2023 Seattle Sounders FC season

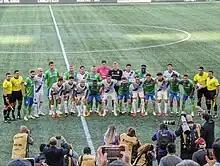
The starting lineups for the Sounders and Liga MX club C.F. Monterrey in their 2023 Leagues Cup group stage match on July 30.

The Sounders opened their MLS regular season campaign on February 26 at home against the Colorado Rapids. The team earned a 4–0 win—Cristian Roldan scored the opening goal of the season and was followed by Jordan Morris pair of headers. Héber also scored in his MLS debut for the club. Morris and Héber scored a goal each in the following week's 2–0 victory over Real Salt Lake at home. Héber later suffered a hamstring injury during training and was replaced in the starting lineup by Fredy Montero, who had returned to the Sounders on a renewed one-year contract. Seattle's first away match of the season ended in a 1–0 loss to FC Cincinnati despite the home side earning a red card. A late equalizing goal by Yeimar Gómez Andrade was called off by the video assistant referee due to a foul in the build-up.